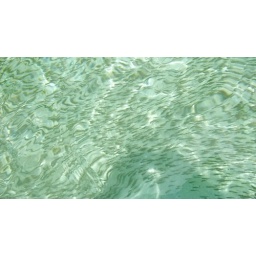
Swimming with schools of fish on our beach outside our house in Boracay